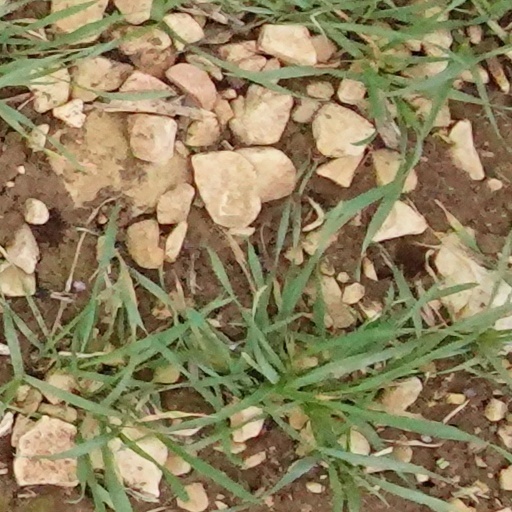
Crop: wheat